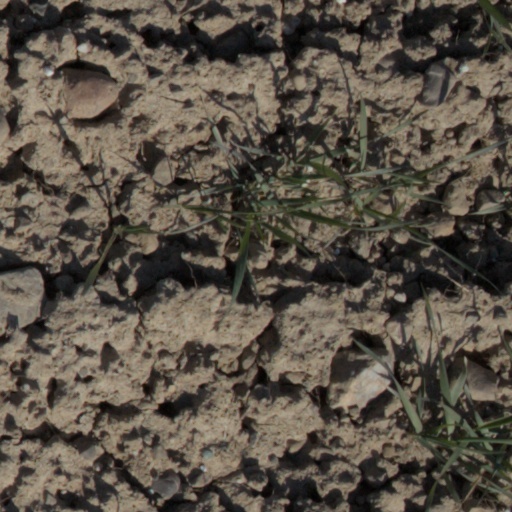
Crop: wheat